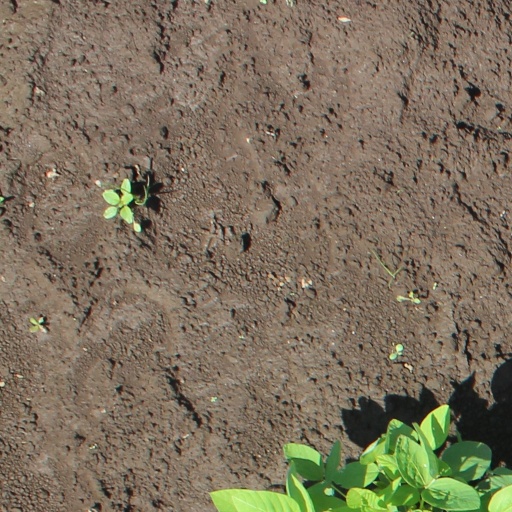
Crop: soybean